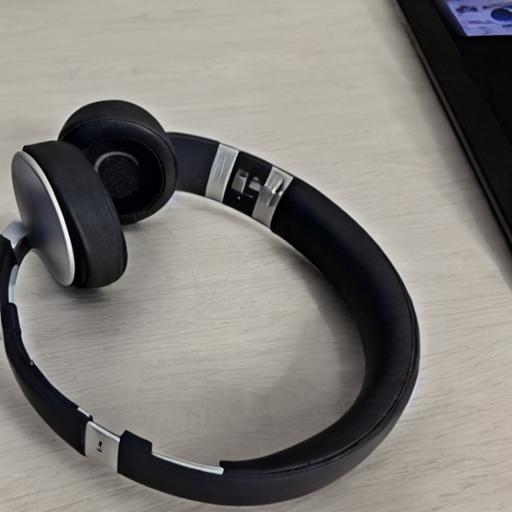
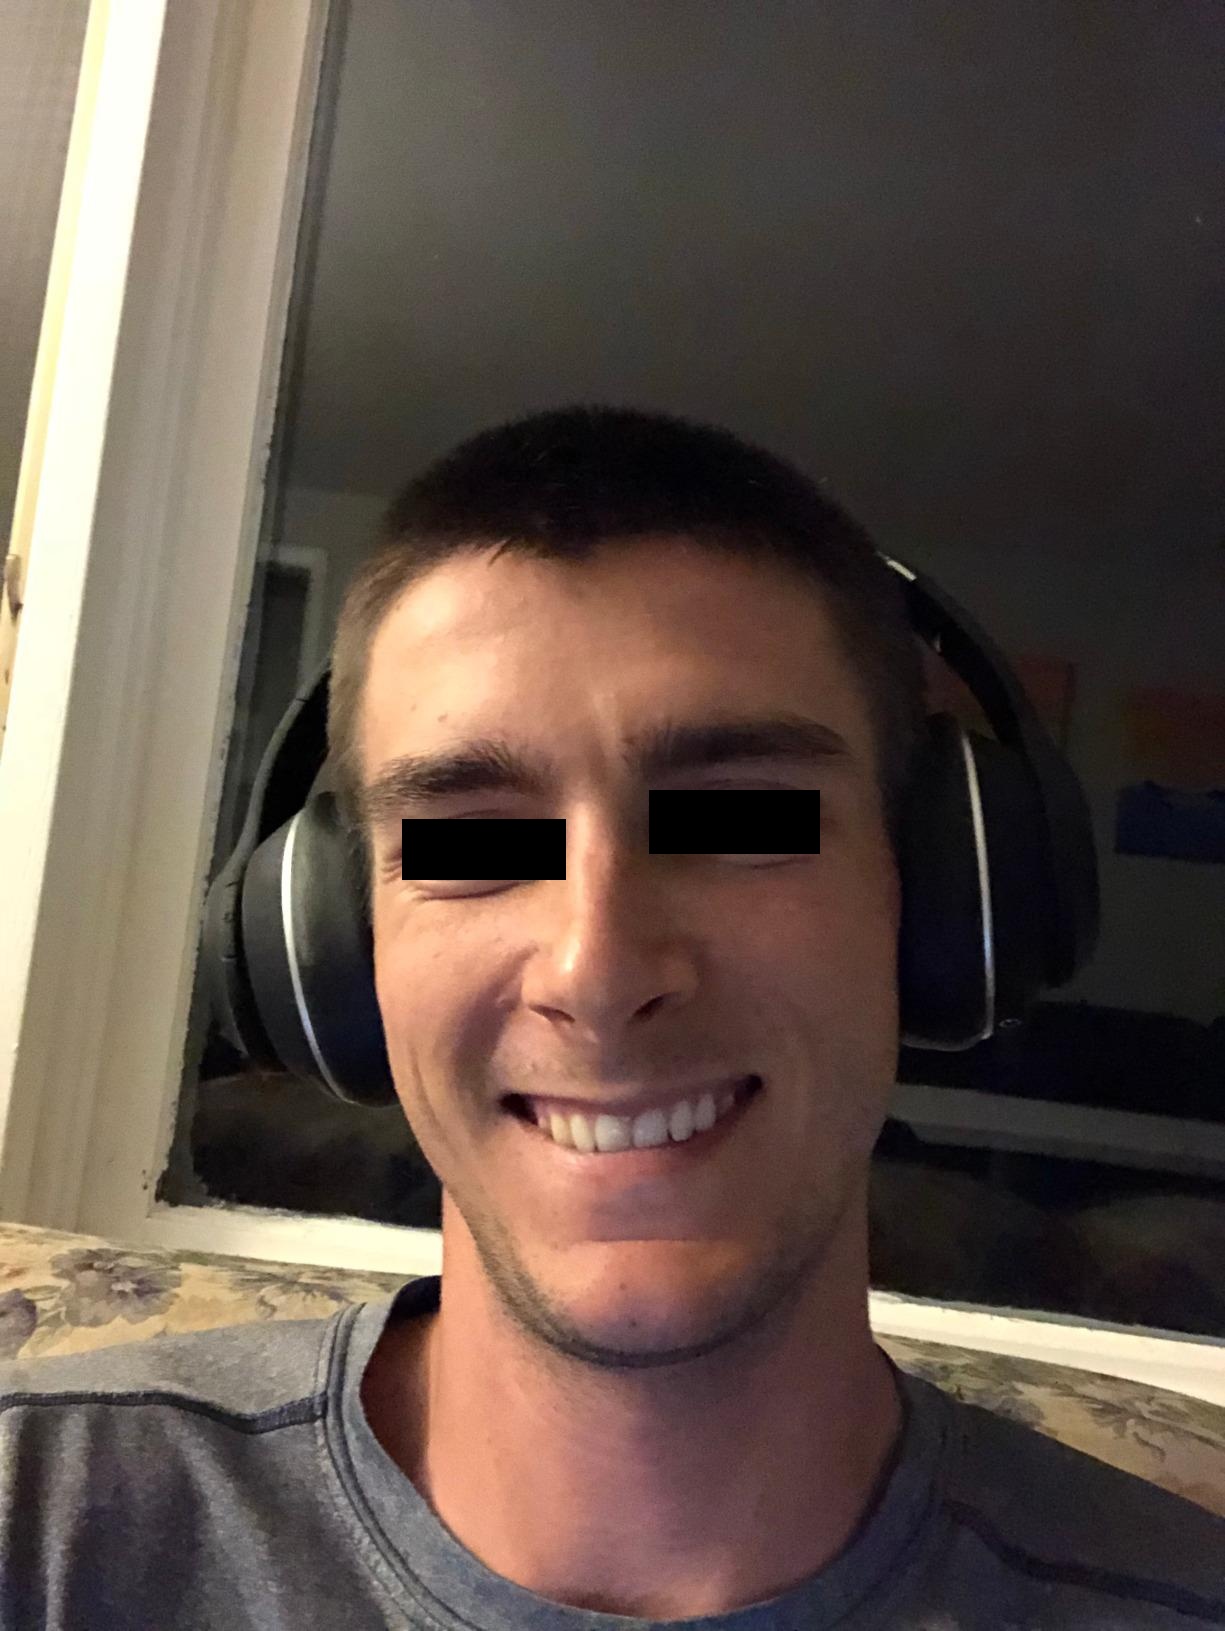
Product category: headphones
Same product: no